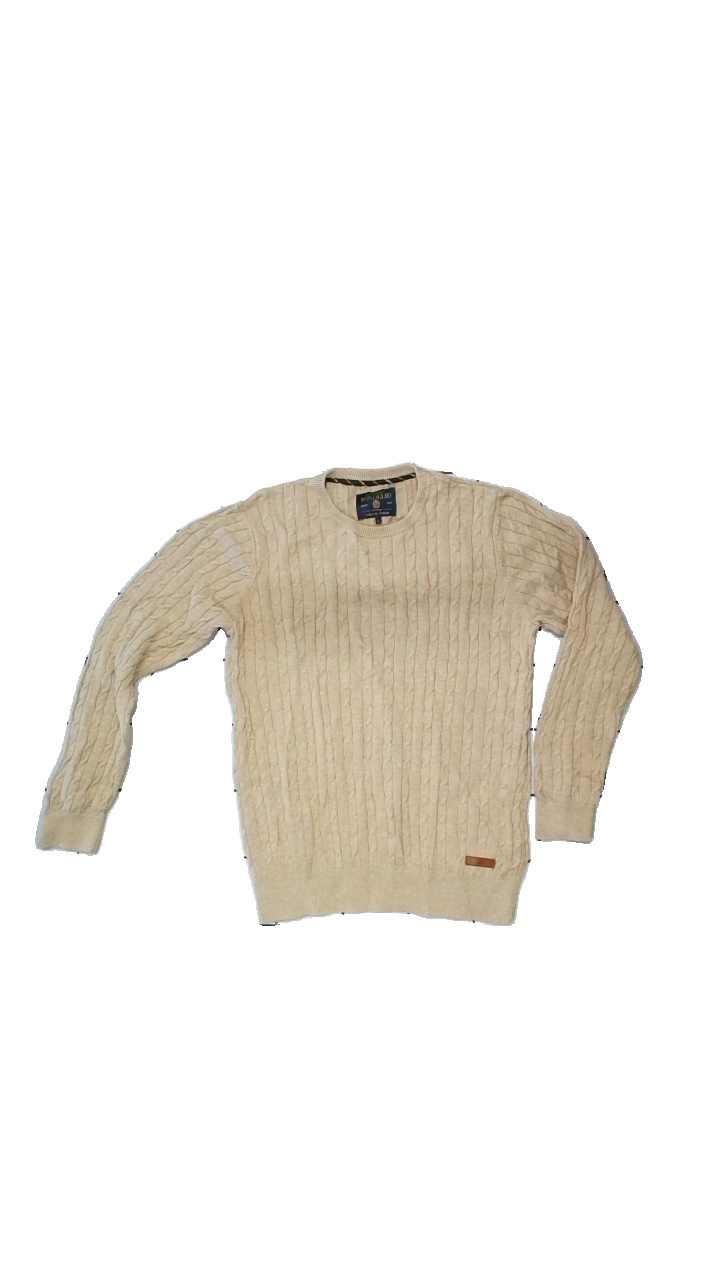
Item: Cardigan (Men)
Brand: Bondelid
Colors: Beige
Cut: Regular
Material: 100%Bomull
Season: Autumn
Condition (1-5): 3
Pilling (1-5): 3
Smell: Minor
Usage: Reuse
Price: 100-150